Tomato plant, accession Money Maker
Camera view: bottom (45 deg); turntable rotation: 90 degrees
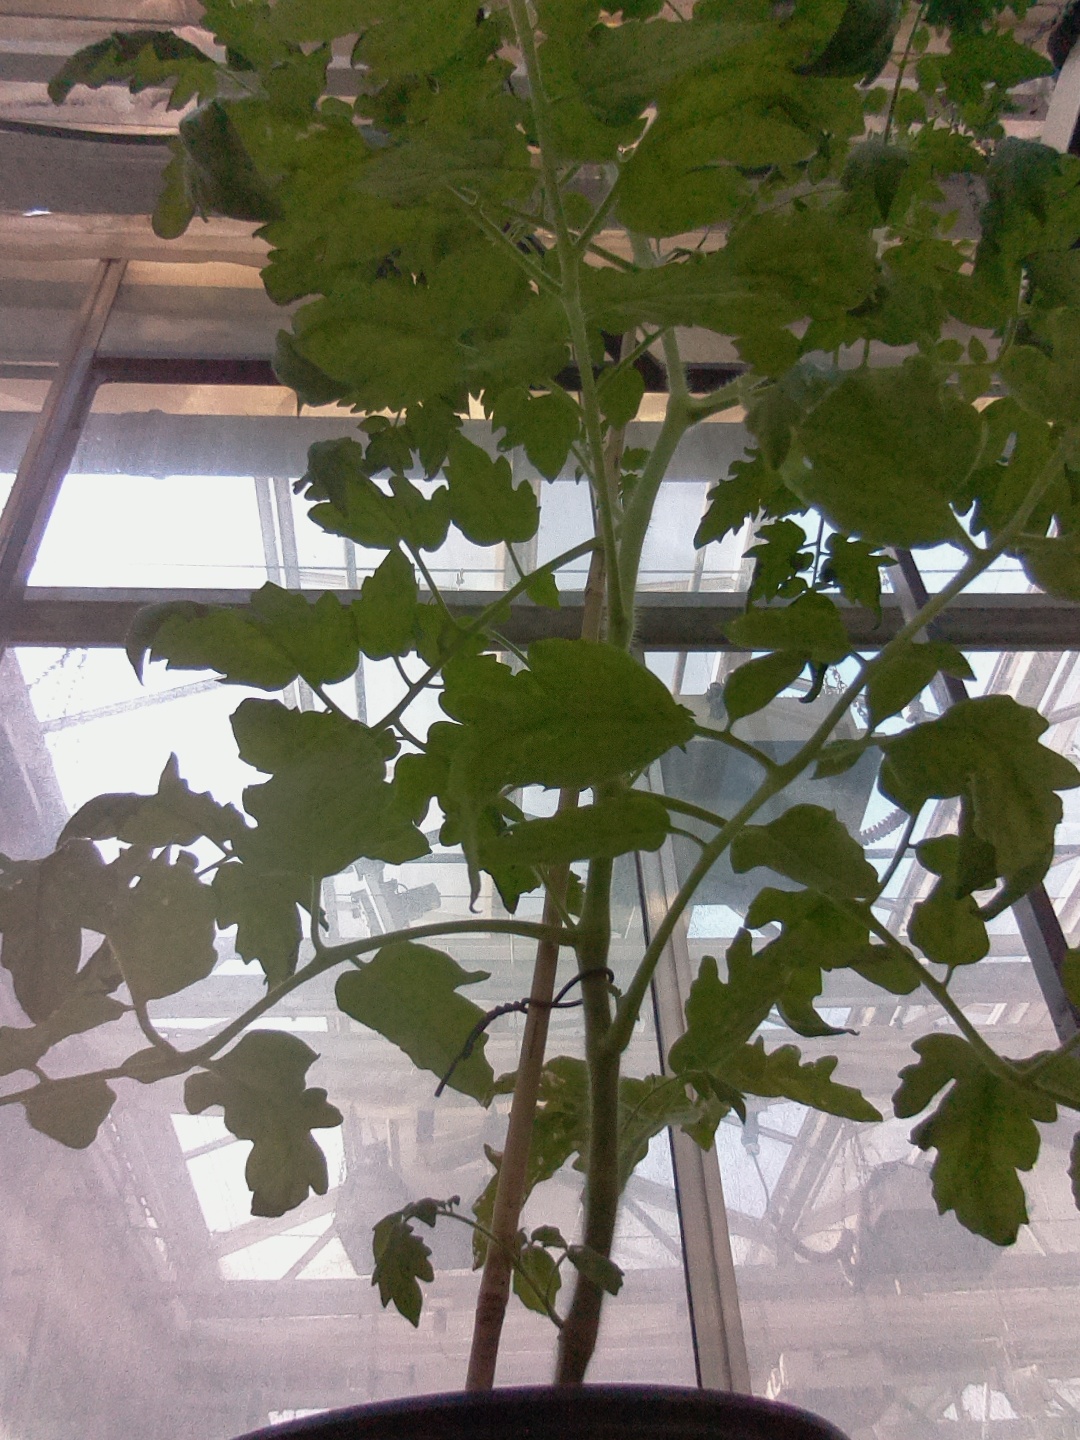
BBCH growth stage 70: Fruits at the main stem or branches visibles